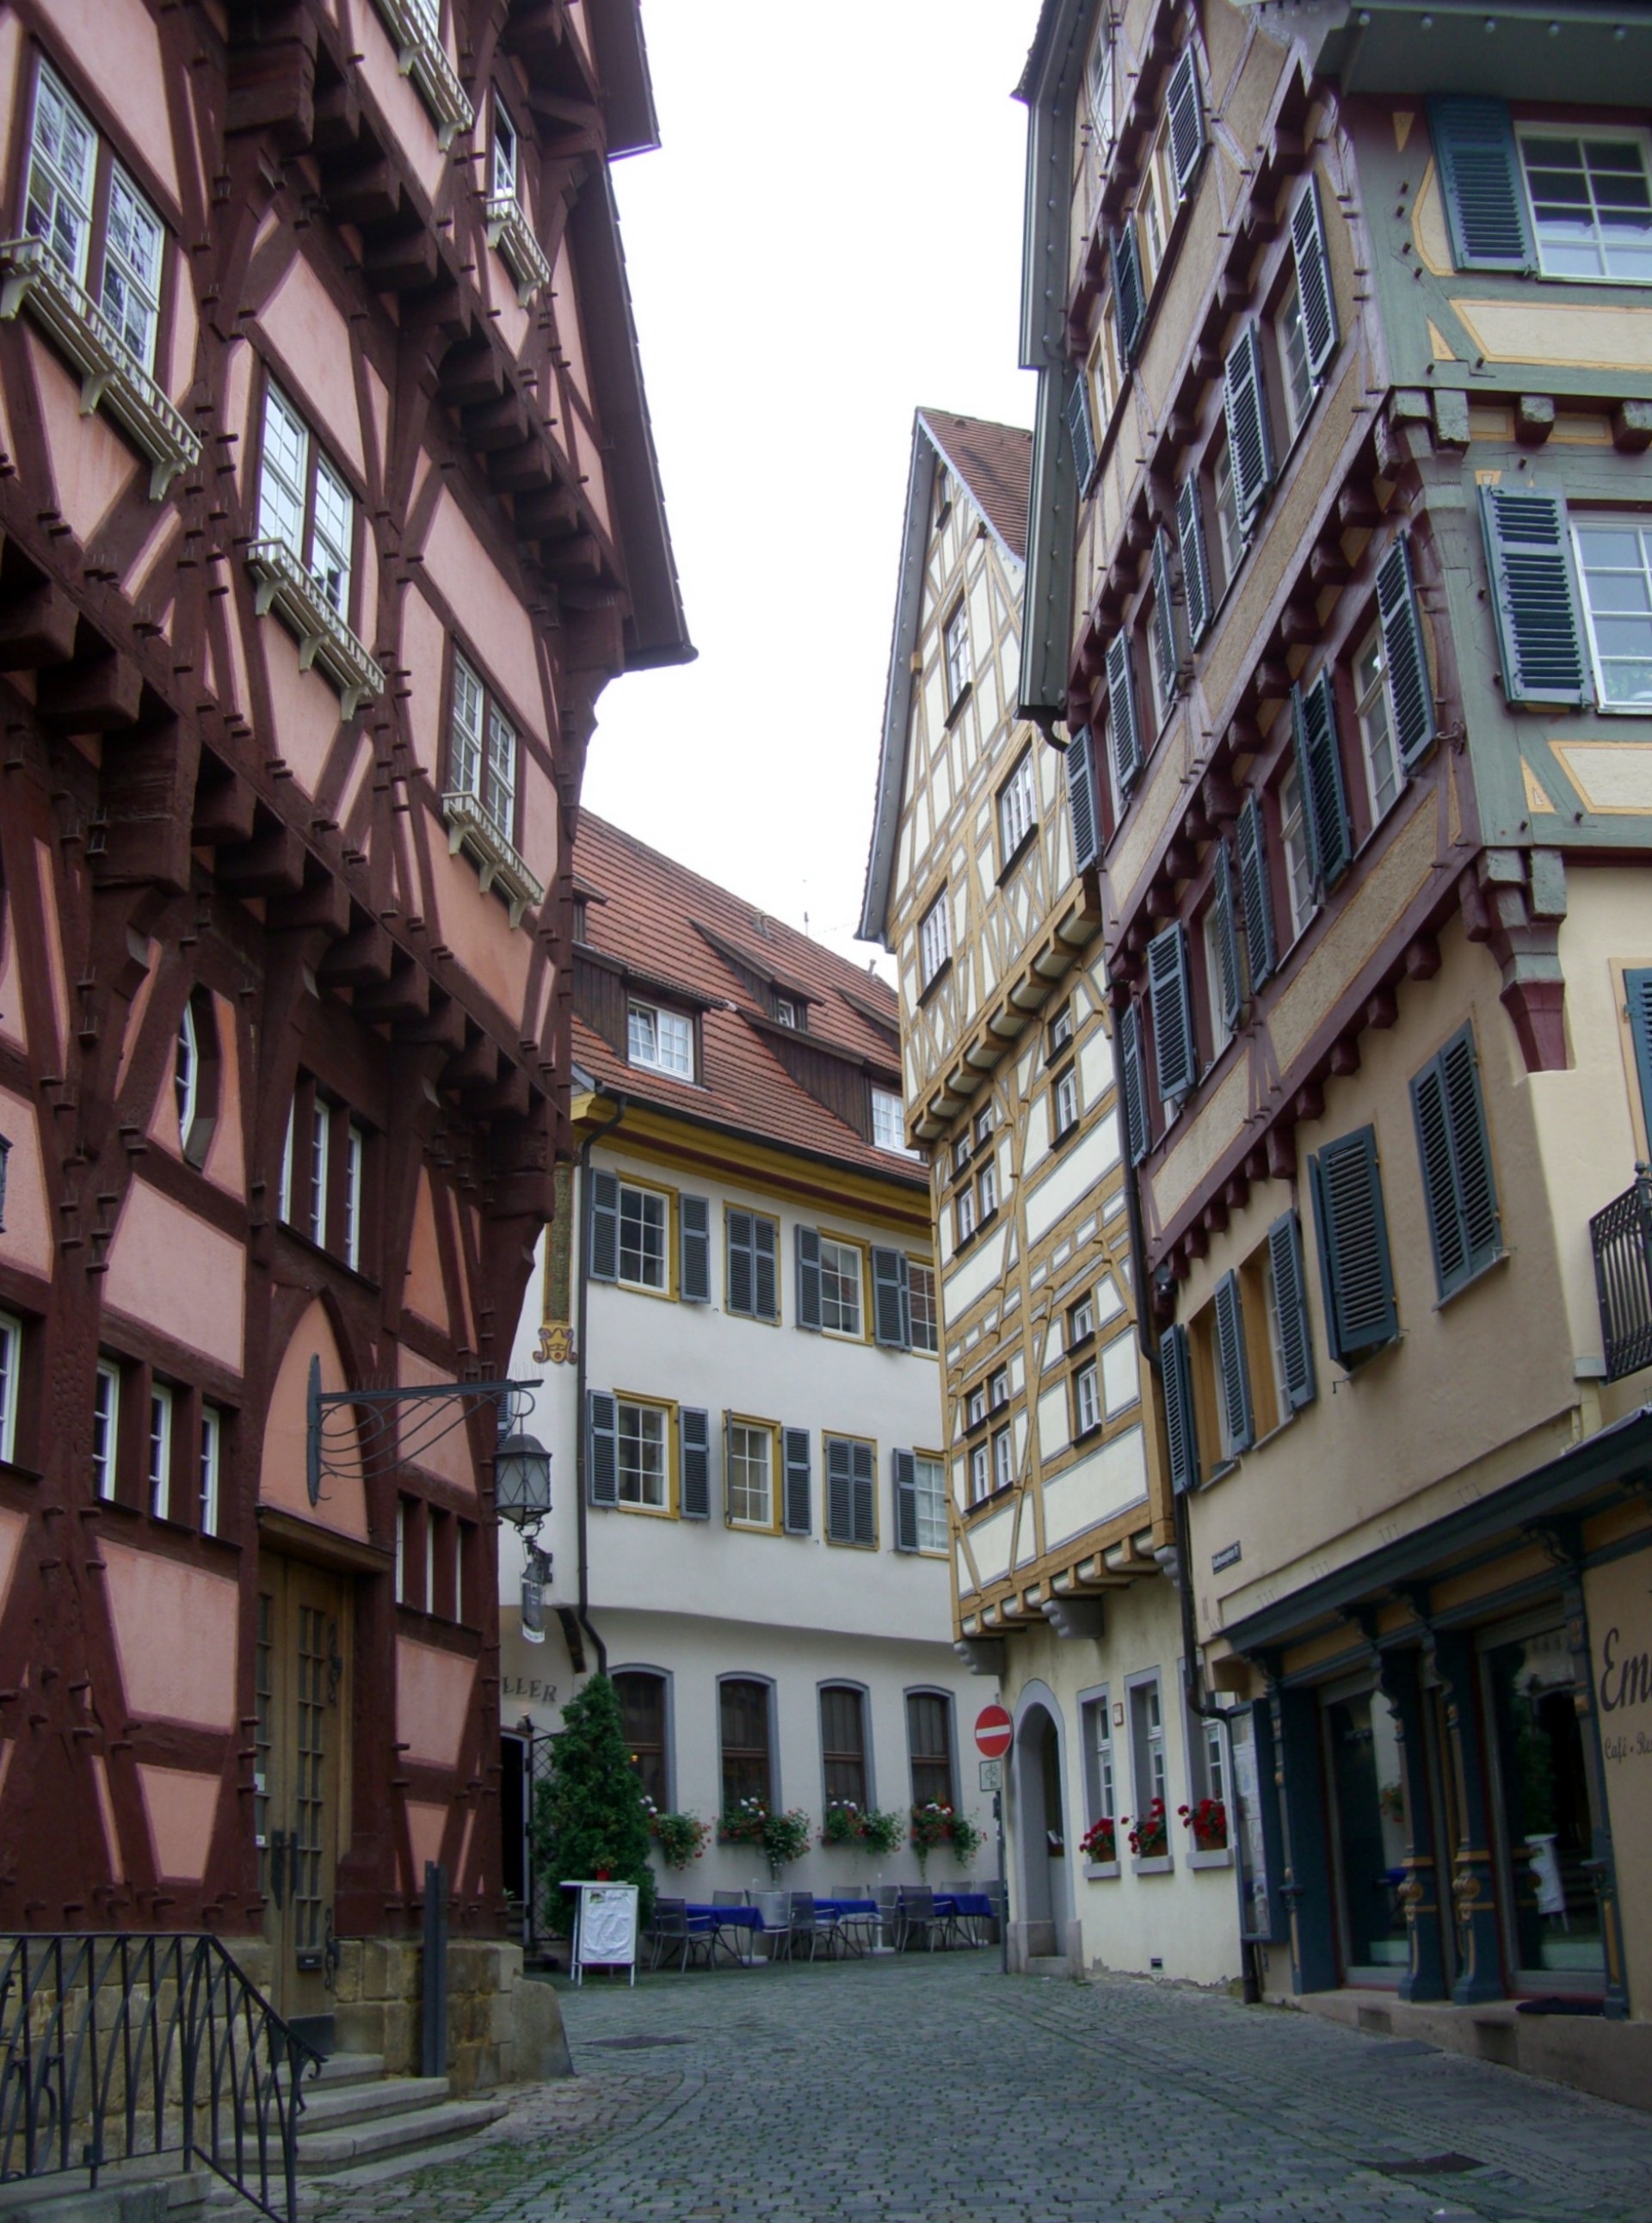
architecture, wood, road, street, window, town, building, alley, city, home, cityscape, downtown, bar, facade, property, apartment, waterway, old town, infrastructure, historically, condominium, neighbourhood, fachwerkhaus, truss, fachwerkh user, timber framed building, esslingen, urban area, residential area, human settlement